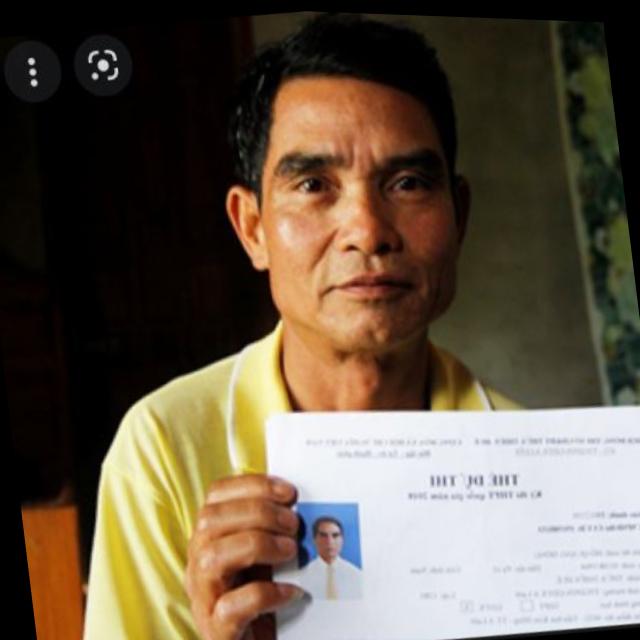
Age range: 45-64